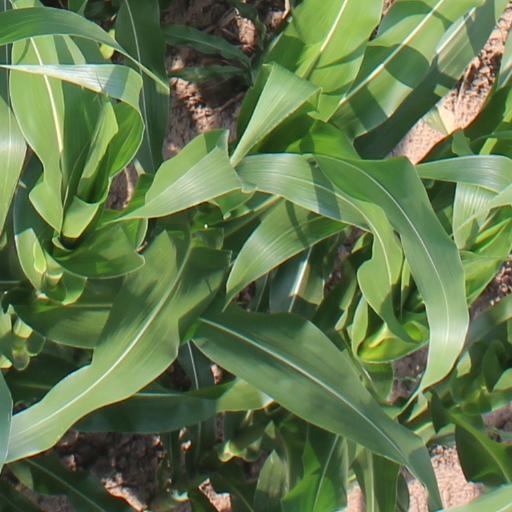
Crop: maize; corn